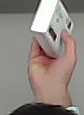
Product: dove_soap